Observatory, Cape Town

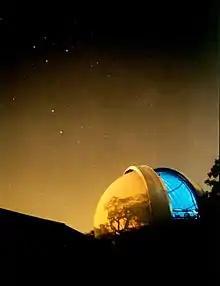
McClean Observatory Cape Town

During the years of apartheid, Observatory was one of the few de facto 'grey' suburbs where all races lived together. On the evening of 30 December 1993, three men entered a popular student venue on Station Road, called the Heidelberg Tavern and opened fire, killing four people and injuring five. The three APLA operatives – Humphrey Luyanda Gqomfa, Vuyisile Brian Madasi and Zola Prince Mabala – were convicted in November 1994 for what became known as the Heidelberg Massacre. On 16 July 1998, the Truth and Reconciliation Commission granted the three amnesty.